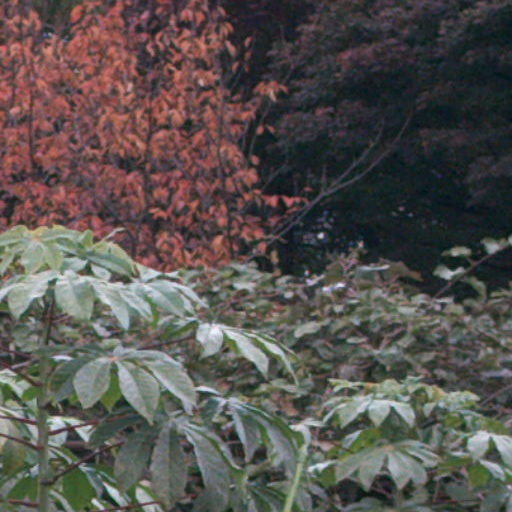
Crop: cassava